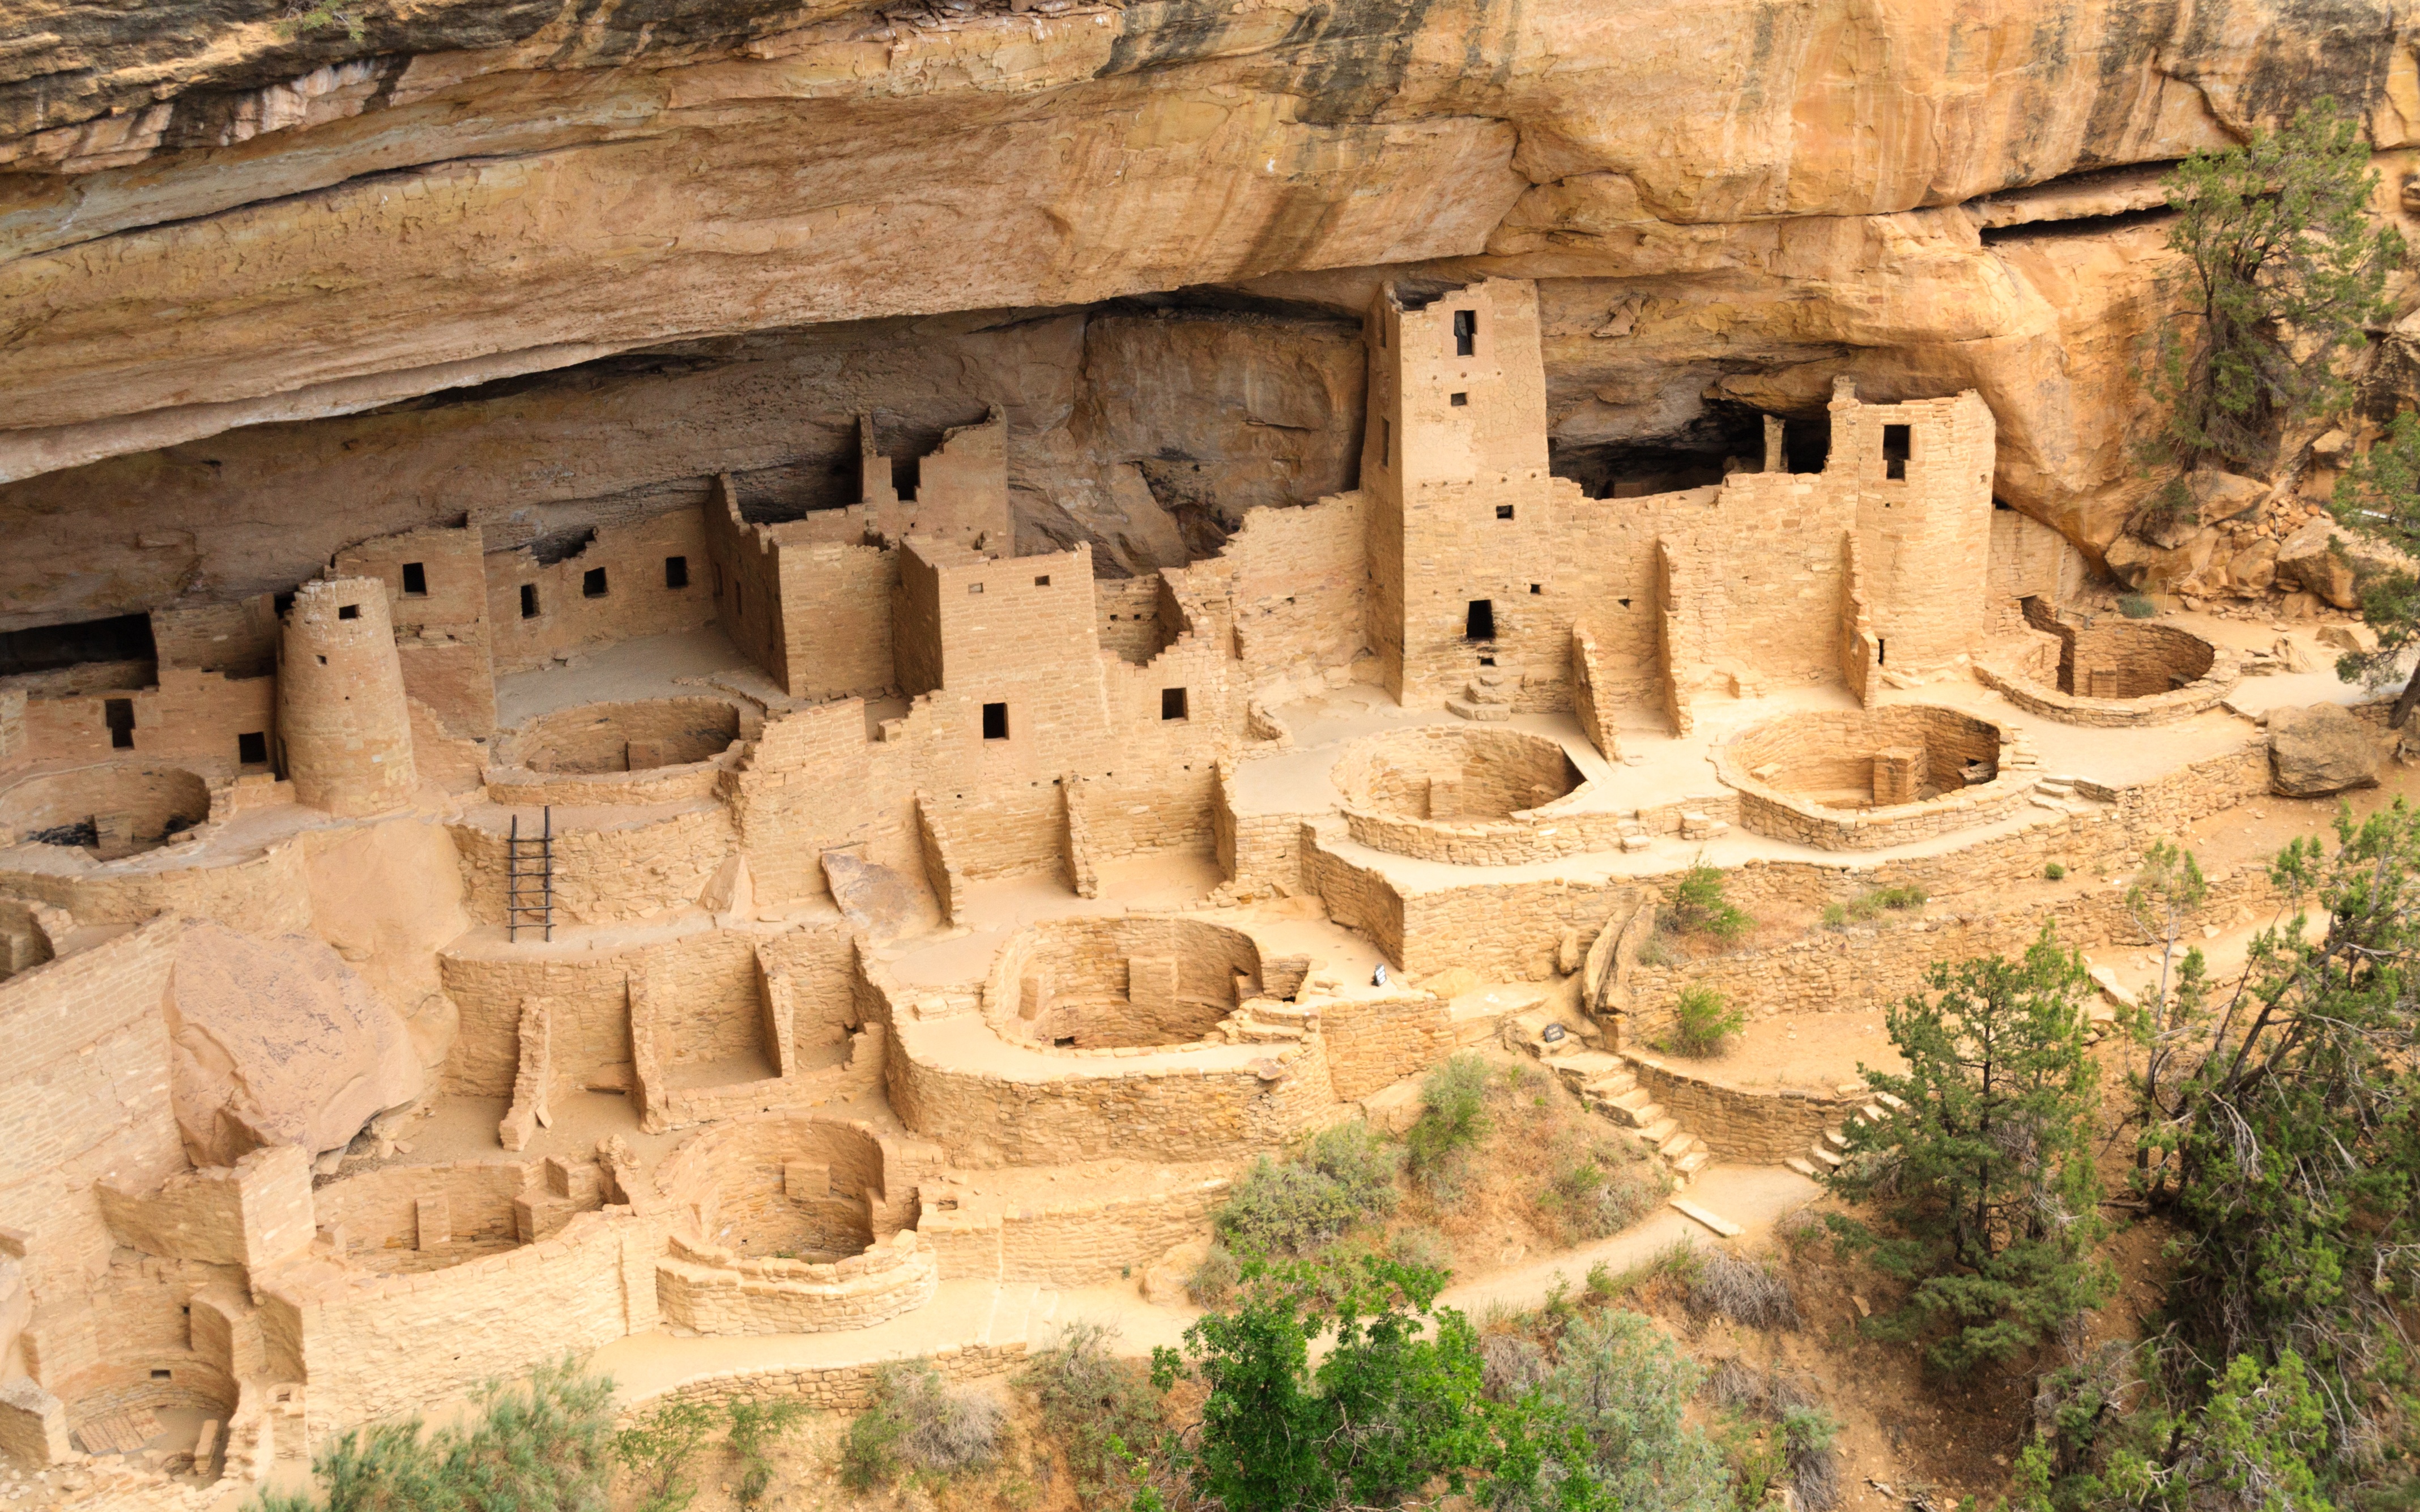
city, usa, ruin, place of worship, colorado, pueblo, temple, ruins, monastery, indian, wadi, archaeological site, unesco world heritage site, cliff dwelling, historic site, mesa verde, ancient history, egyptian temple